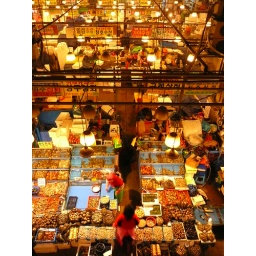
Early morning at the fish market in Seoul